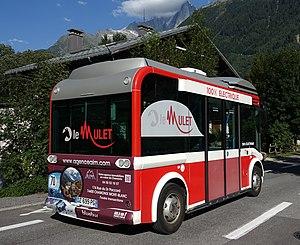
Bluebus est une gamme d'autobus urbains fabriquée et commercialisée par le groupe français Bolloré sous la marque Blue Solutions depuis fin 2015 ayant comme particularité d'être entièrement électrique. Trois véhicules font actuellement partie de cette gamme dont la version articulée qui est en phase d'essai. Il sont fabriqués dans une usine près de Quimper en Bretagne.